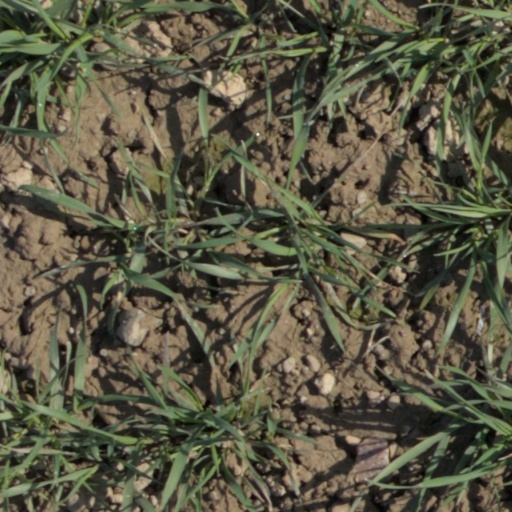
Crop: wheat